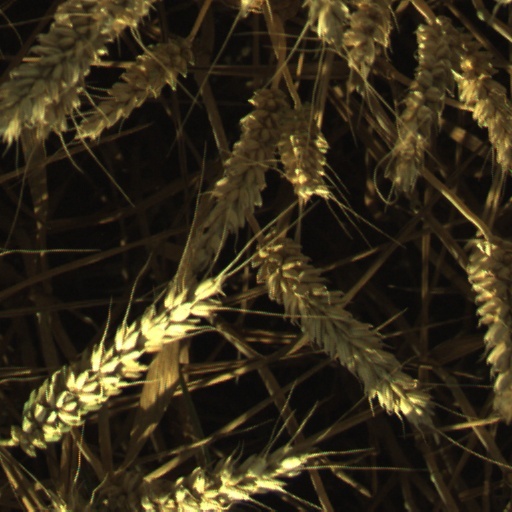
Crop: wheat